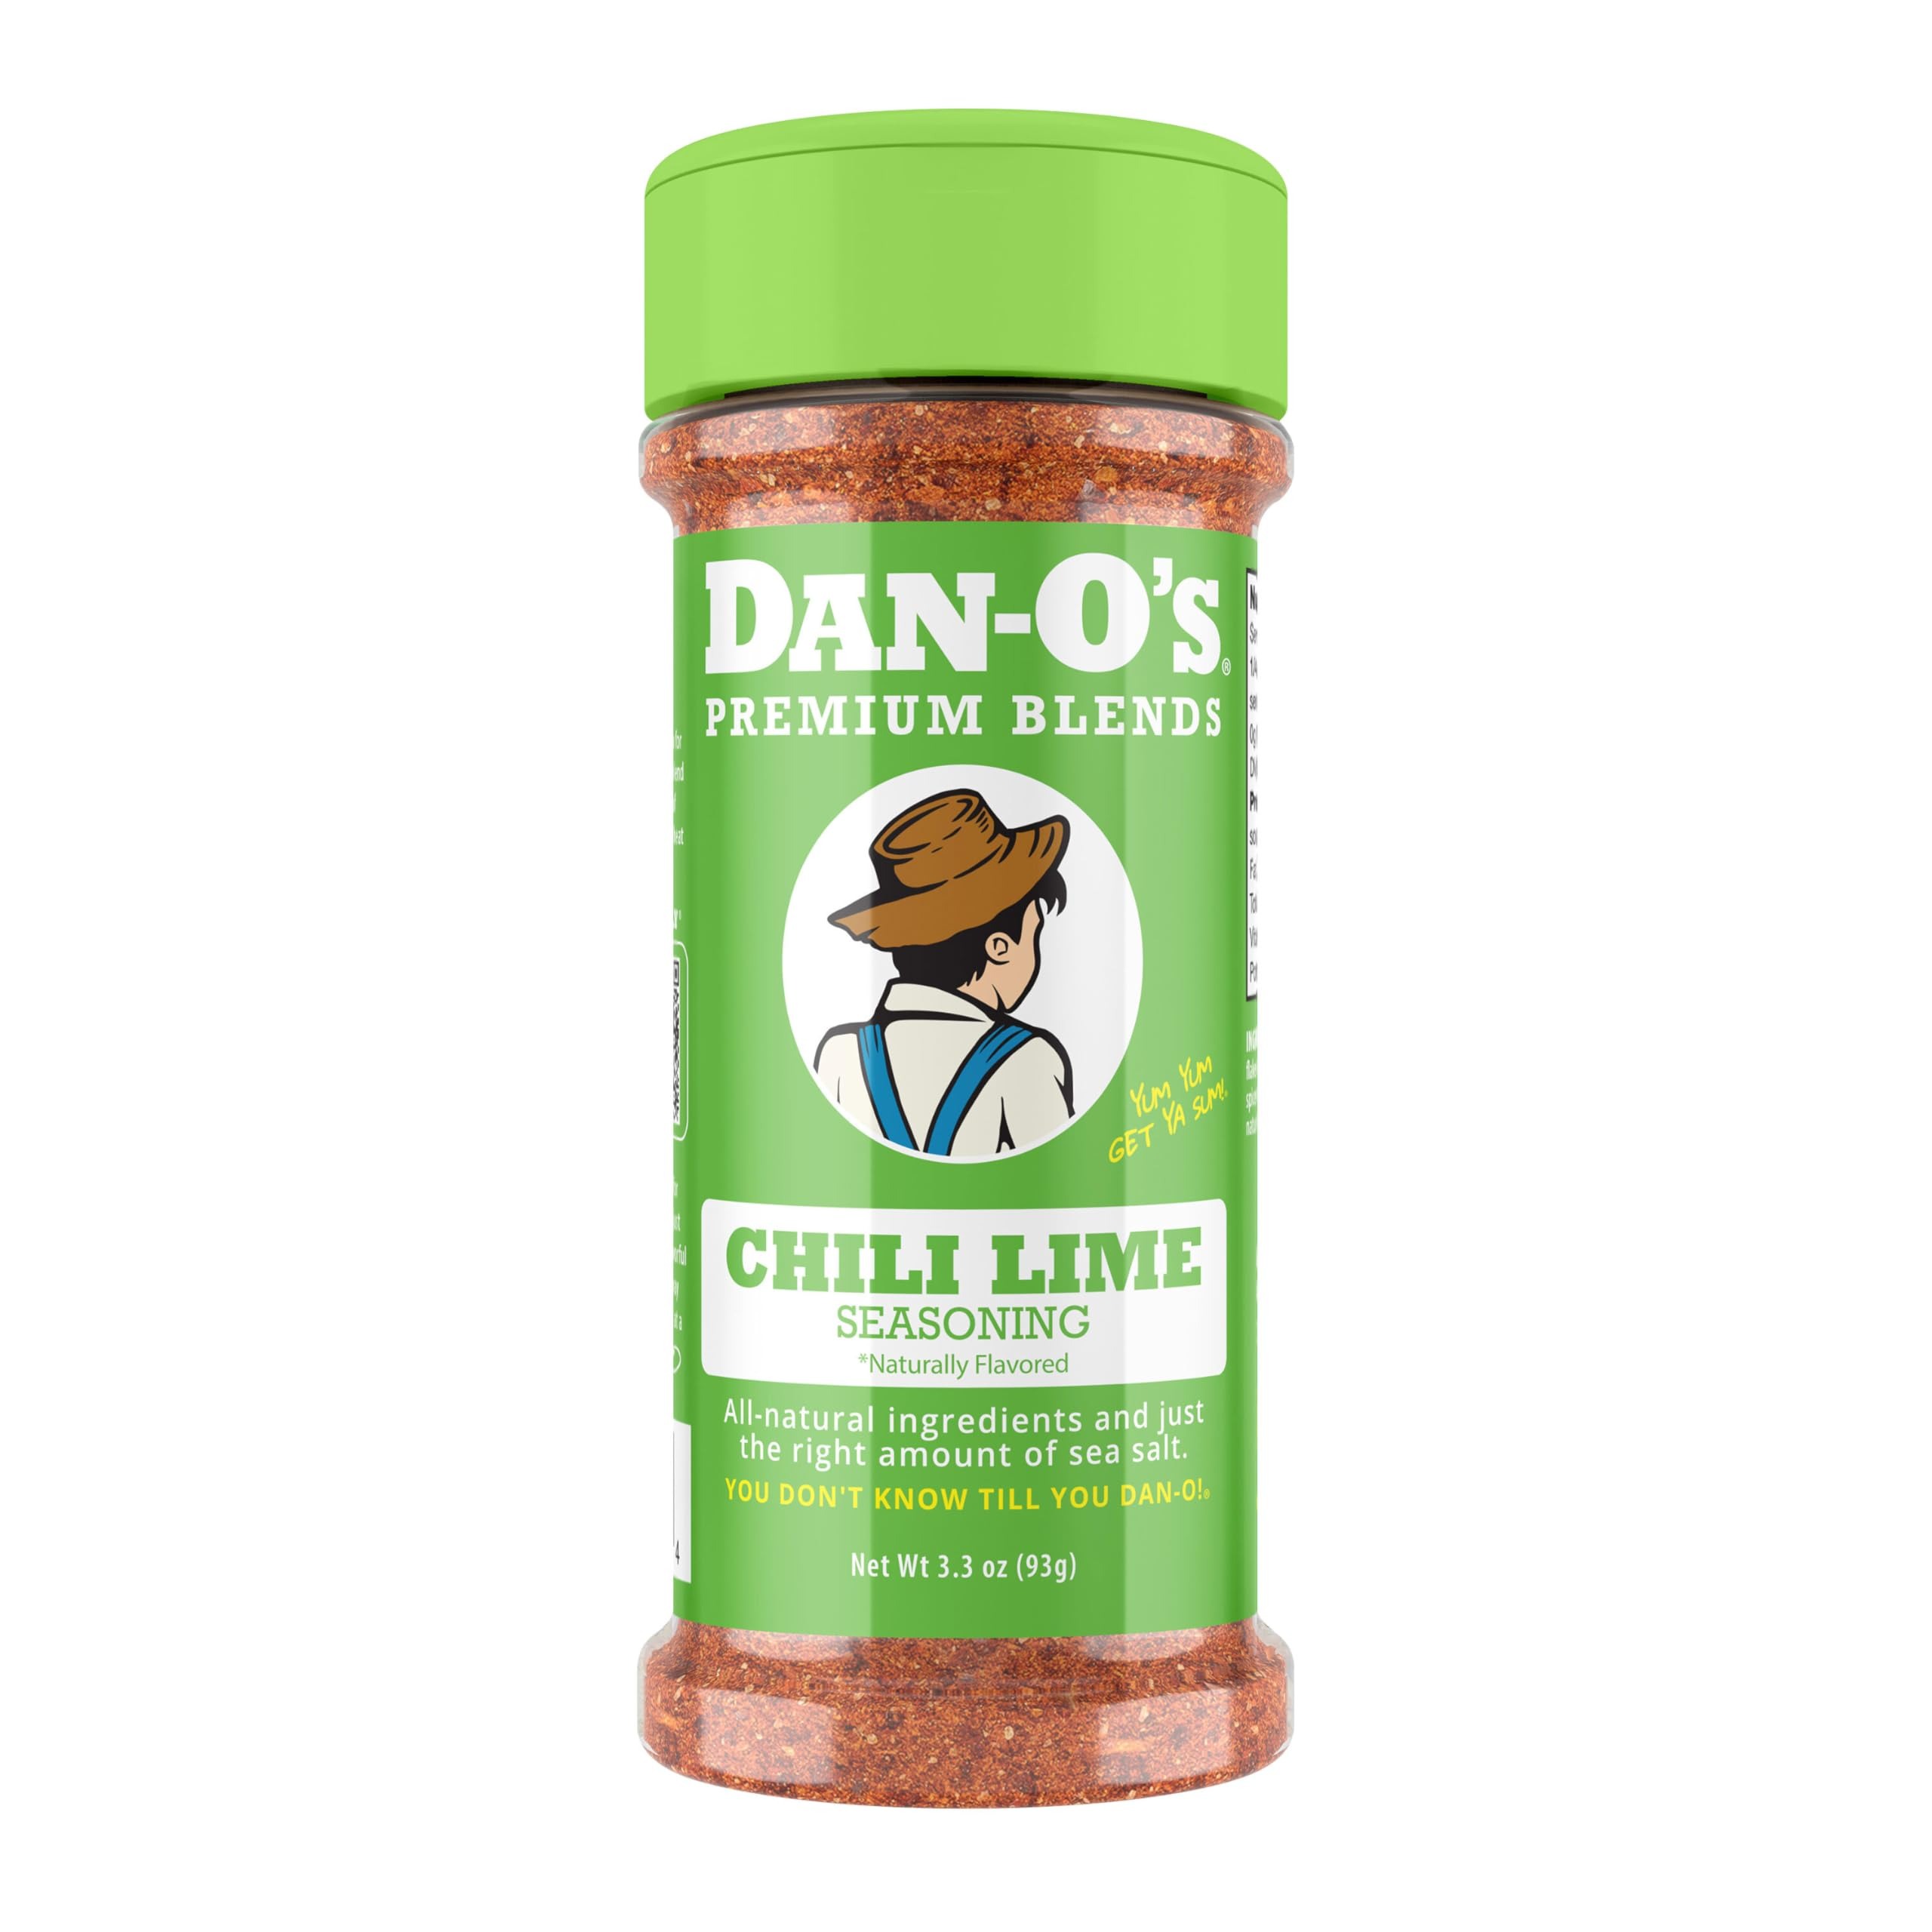
Item Name: Dan-O's Small Chili Lime Seasoning-1 pack (3.3 oz)
Bullet Point 1: Lime Twist: We blended natural lime flavor and chili flakes to create this Dantastic twist your food’s been missing! Your taste buds will thank you.
Bullet Point 2: Mexican Seasoning: Ditch that tired old Mexican seasoning and level up with Dan-O’s Chili Lime – bringing you a bold, zesty flavor with just the right touch of spice!
Bullet Point 3: Bold Zesty Spice: Get ready for a flavor knockout! Natural lime and fiery chili flakes team up to deliver a Dantastic burst of citrus heat that slaps your taste buds with every bite.
Product Description: Dan-O’s Chili Lime is your go-to for a tangy, spicy burst of flavor! This unique blend combines vibrant lime with a bold mix of peppers, delivering a perfectly balanced heat with a refreshing lime twist. Wake up those lazy taste buds with a punch of flavor they didn’t know they needed. Grillin’, sautéin’, or secretly sprinklin’ it on your chips? Whatever you’re doing, we approve. Not too hot to handle, but bold enough to keep things interesting, your tacos, veggies, and even your fruit are about to get a serious upgrade.
Value: 3.3
Unit: Ounce

Price: 7.14